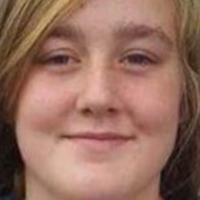
Age group: age 11-20